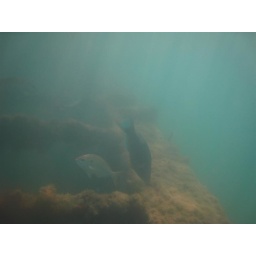
The parrot fish were in fewer numbers than the other fish but also seemed elusive.